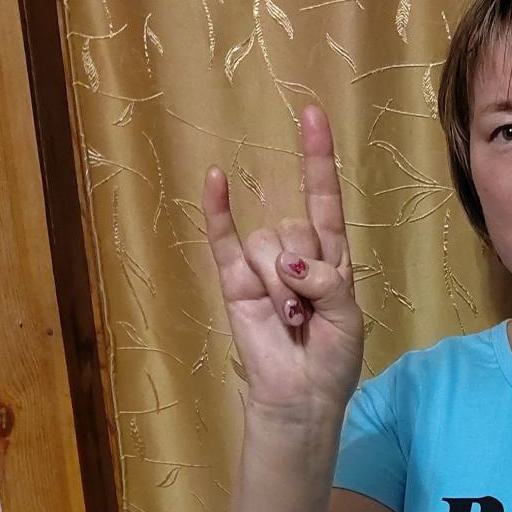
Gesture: rock